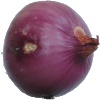
Label: Onion Red Peeled 1